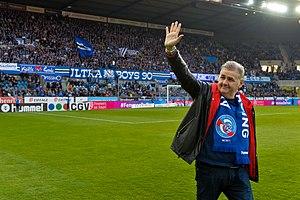
tifo RCSA Racing Club de Strasbourg Alsace au stade de la Meinau. photo Franck KOBI / Haguenau port 06.81.38.09.98 Pierre Menes au stade de la Meinau
Les supporters du Racing Club de Strasbourg Alsace encouragent et soutiennent le club de football français du RC Strasbourg. Le Racing Club de Strasbourg est le seul club de football professionnel d'Alsace et compte plusieurs associations de supporters. Son titre de champion de France, ses victoires en coupe de France et en coupe de la Ligue ainsi que ses parcours européens lui confèrent une notoriété internationale. En Alsace, le RCS est pour beaucoup de supporters considéré comme une institution.